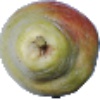
Label: pear_williams